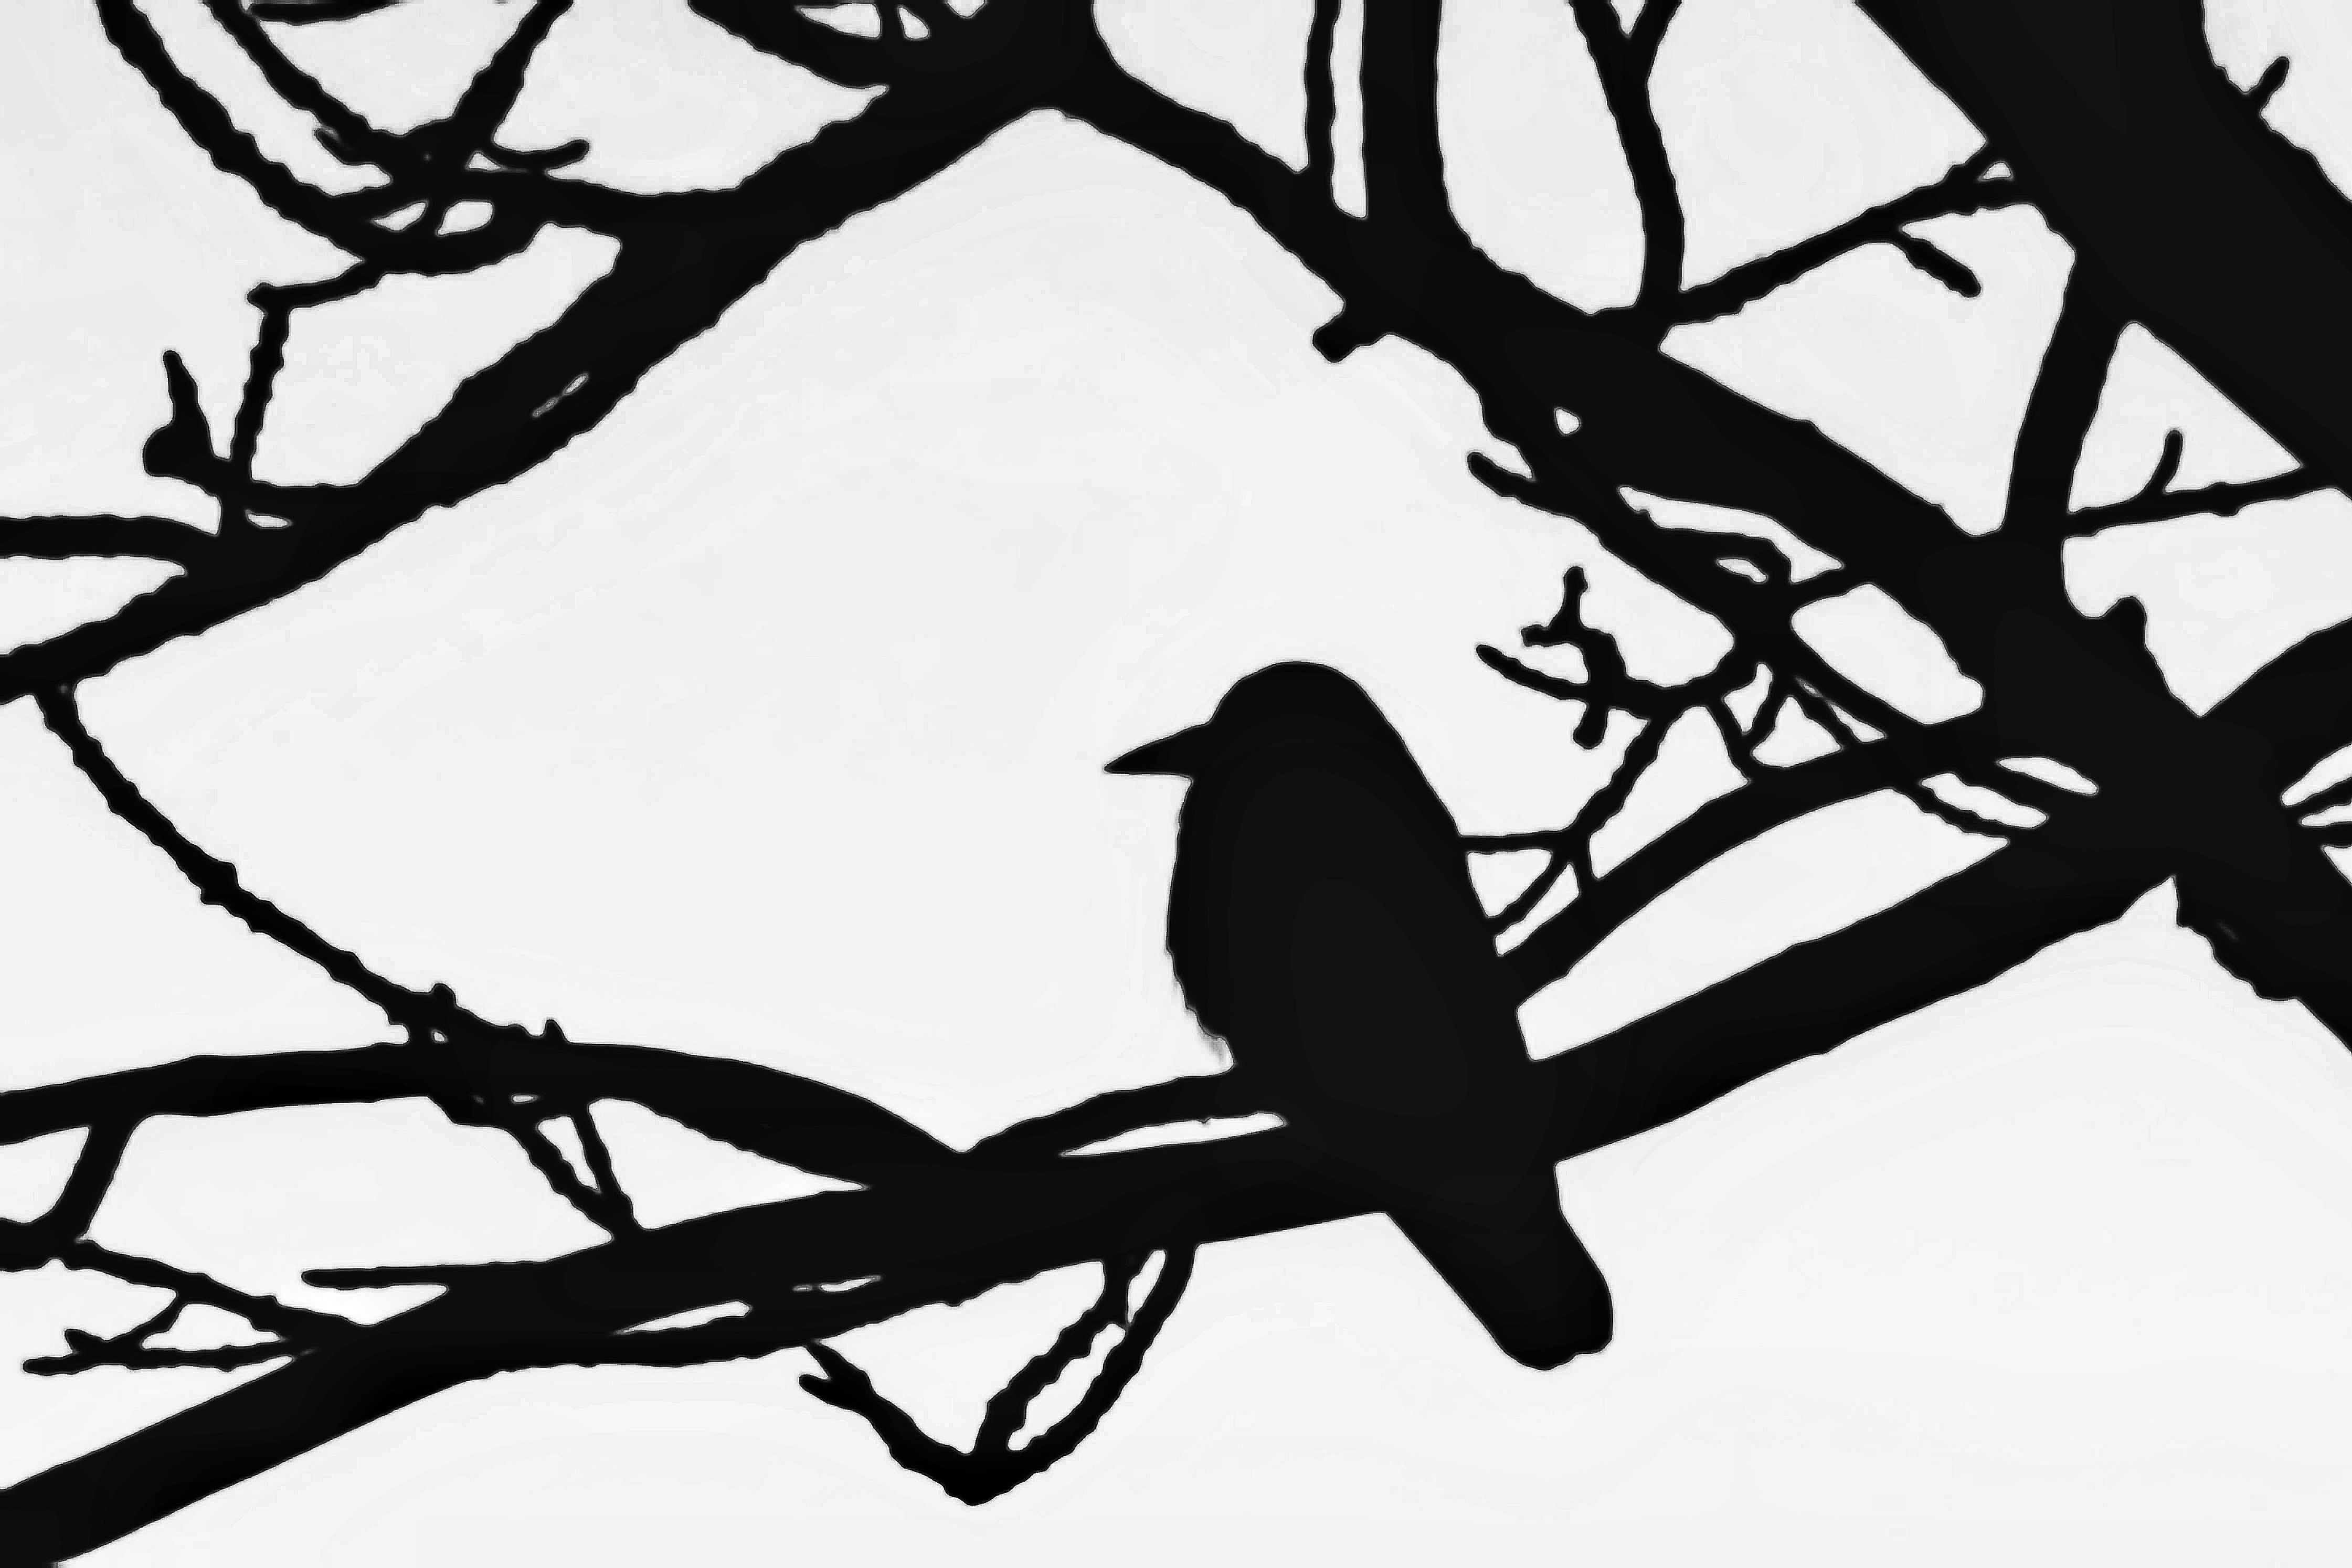
Bird Silhouette
A silhouette of a bird stands on a branch among a network of intertwined branches, set against a bright white background.
The photo is taken from a low angle imbuing the scene with mystery and depth. The contrasting dark silhouettes of the bird and branches against the luminous background create a peaceful yet mournful atmosphere. The monochromatic black and white color scheme renders the scene abstract and cinematic.
Labels: Silhouette, Animal, Bird, Blackbird, Person, Crow, sky, Branches, background, White background
Camera: samsung SM-G925I
Aperture: F1.9
Exposure: 1/100 sec
ISO: 64
Focal length: 4.3 mm